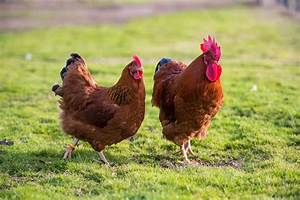
Label: chicken